Faraday paradox

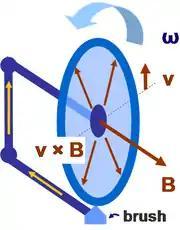
Figure 1: Faraday's disc electric generator. The disc rotates with angular rate ω, sweeping the conducting disc circularly in the static magnetic field B due to a permanent magnet. The magnetic Lorentz force v × B drives the current radially across the conducting disc to the conducting rim, and from there the circuit path completes through the lower brush and the axle supporting the disc. Thus, current is generated from mechanical motion.

The experiment requires a few simple components (see Figure 1): a cylindrical magnet, a conducting disc with a conducting rim, a conducting axle, some wiring, and a galvanometer. The disc and the magnet are fitted a short distance apart on the axle, on which they are free to rotate about their own axes of symmetry. An electrical circuit is formed by connecting sliding contacts: one to the axle of the disc, the other to its rim. A galvanometer can be inserted in the circuit to measure the current.